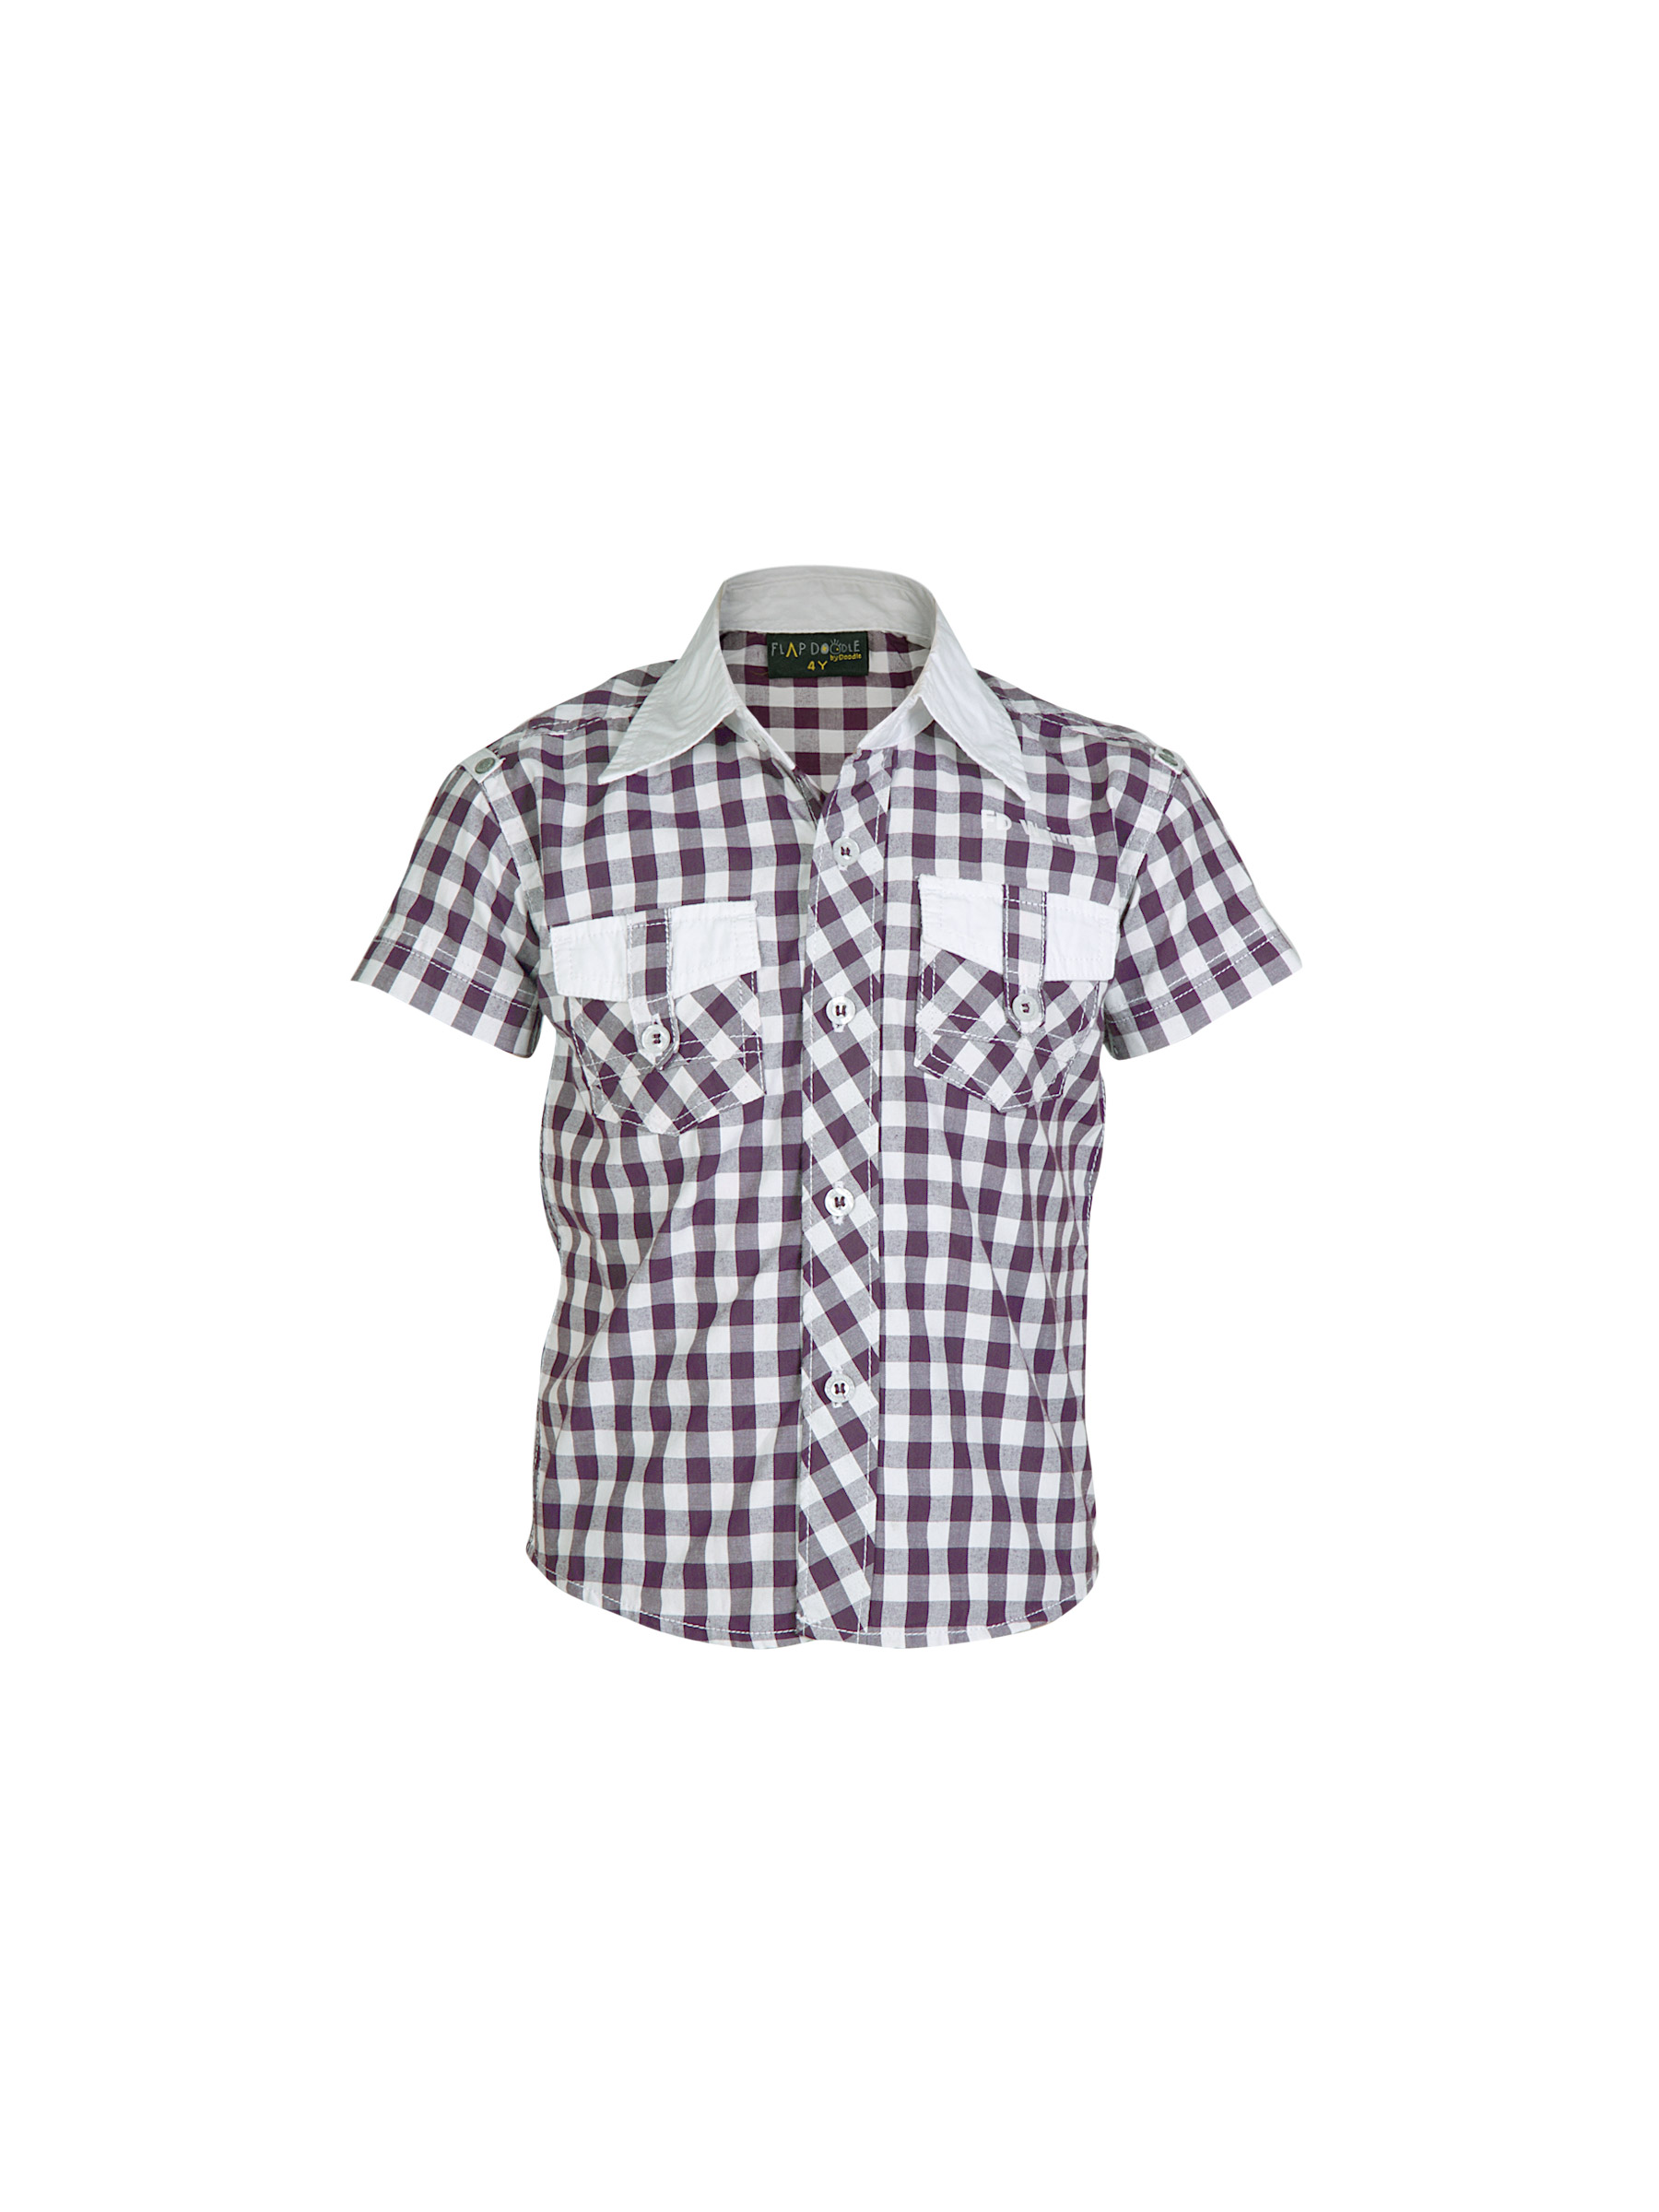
Doodle Kids Boy Check Purple Shirt
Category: Apparel / Topwear / Shirts
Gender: Men
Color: Purple
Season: Summer 2012
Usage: Casual